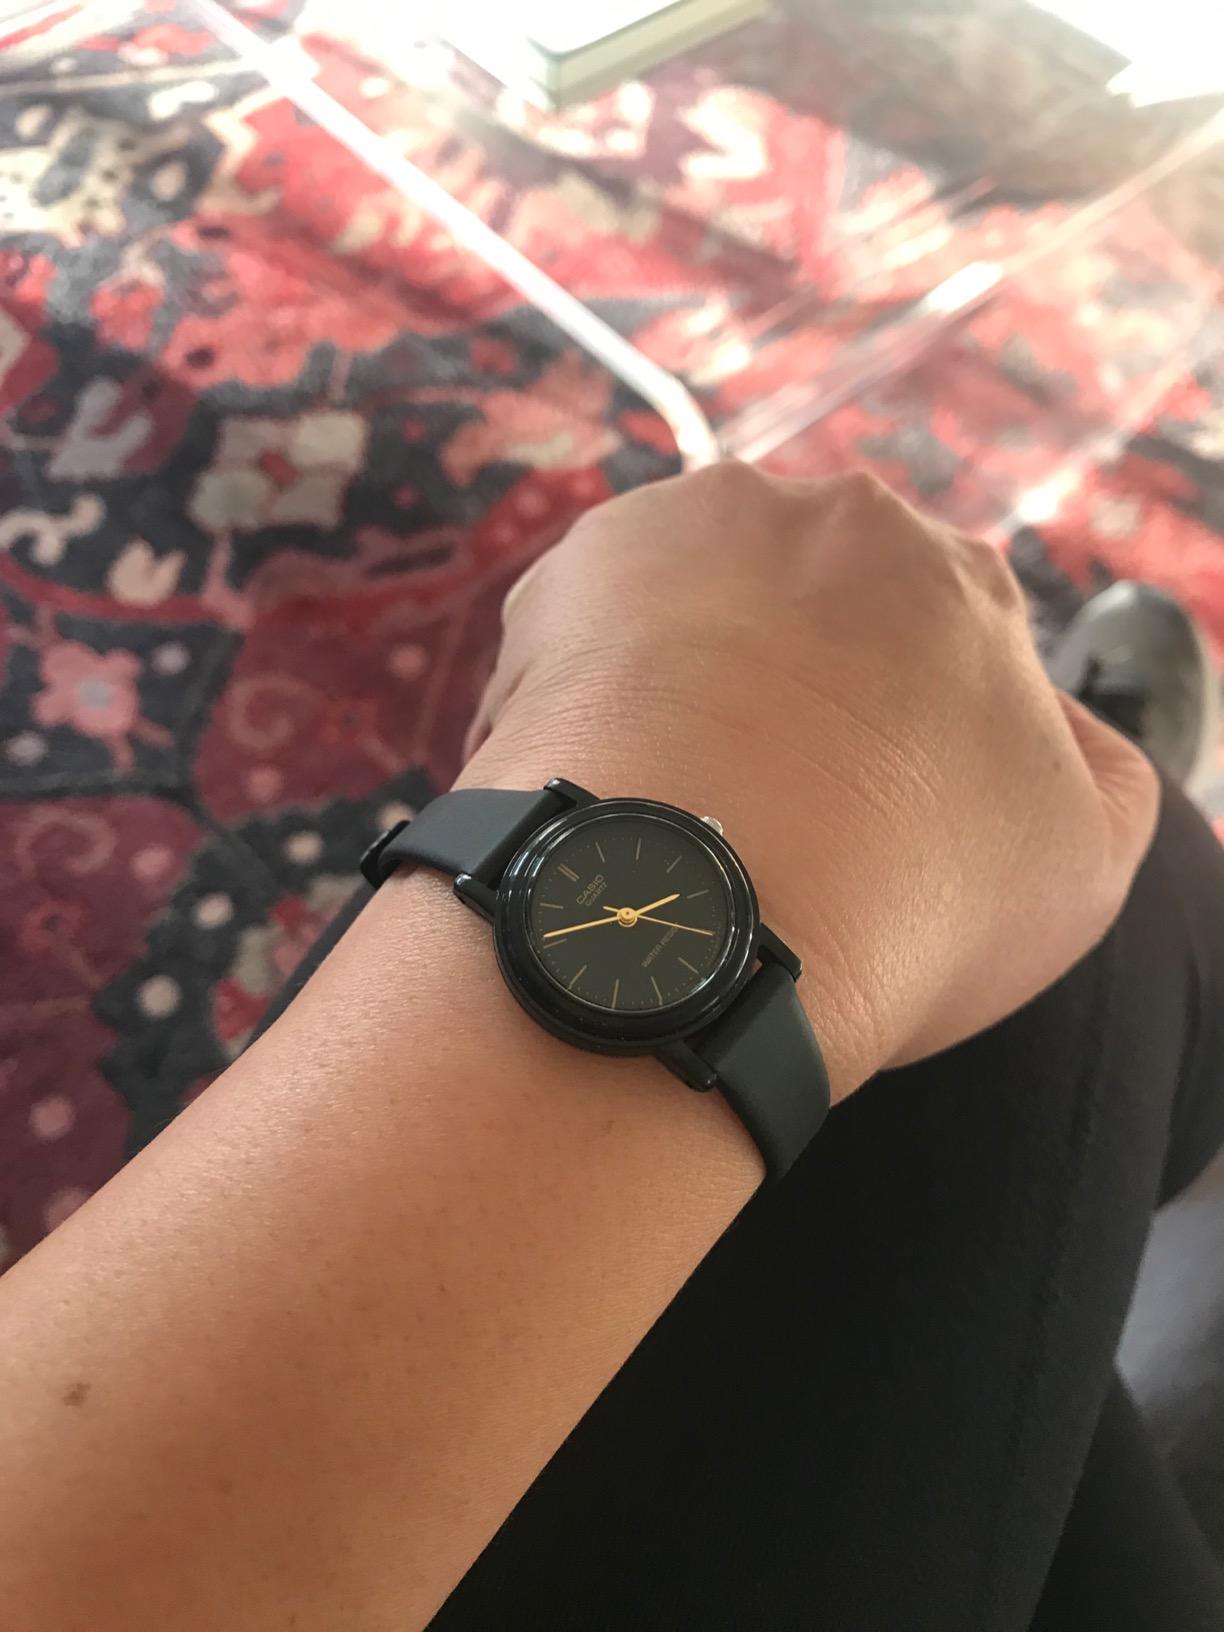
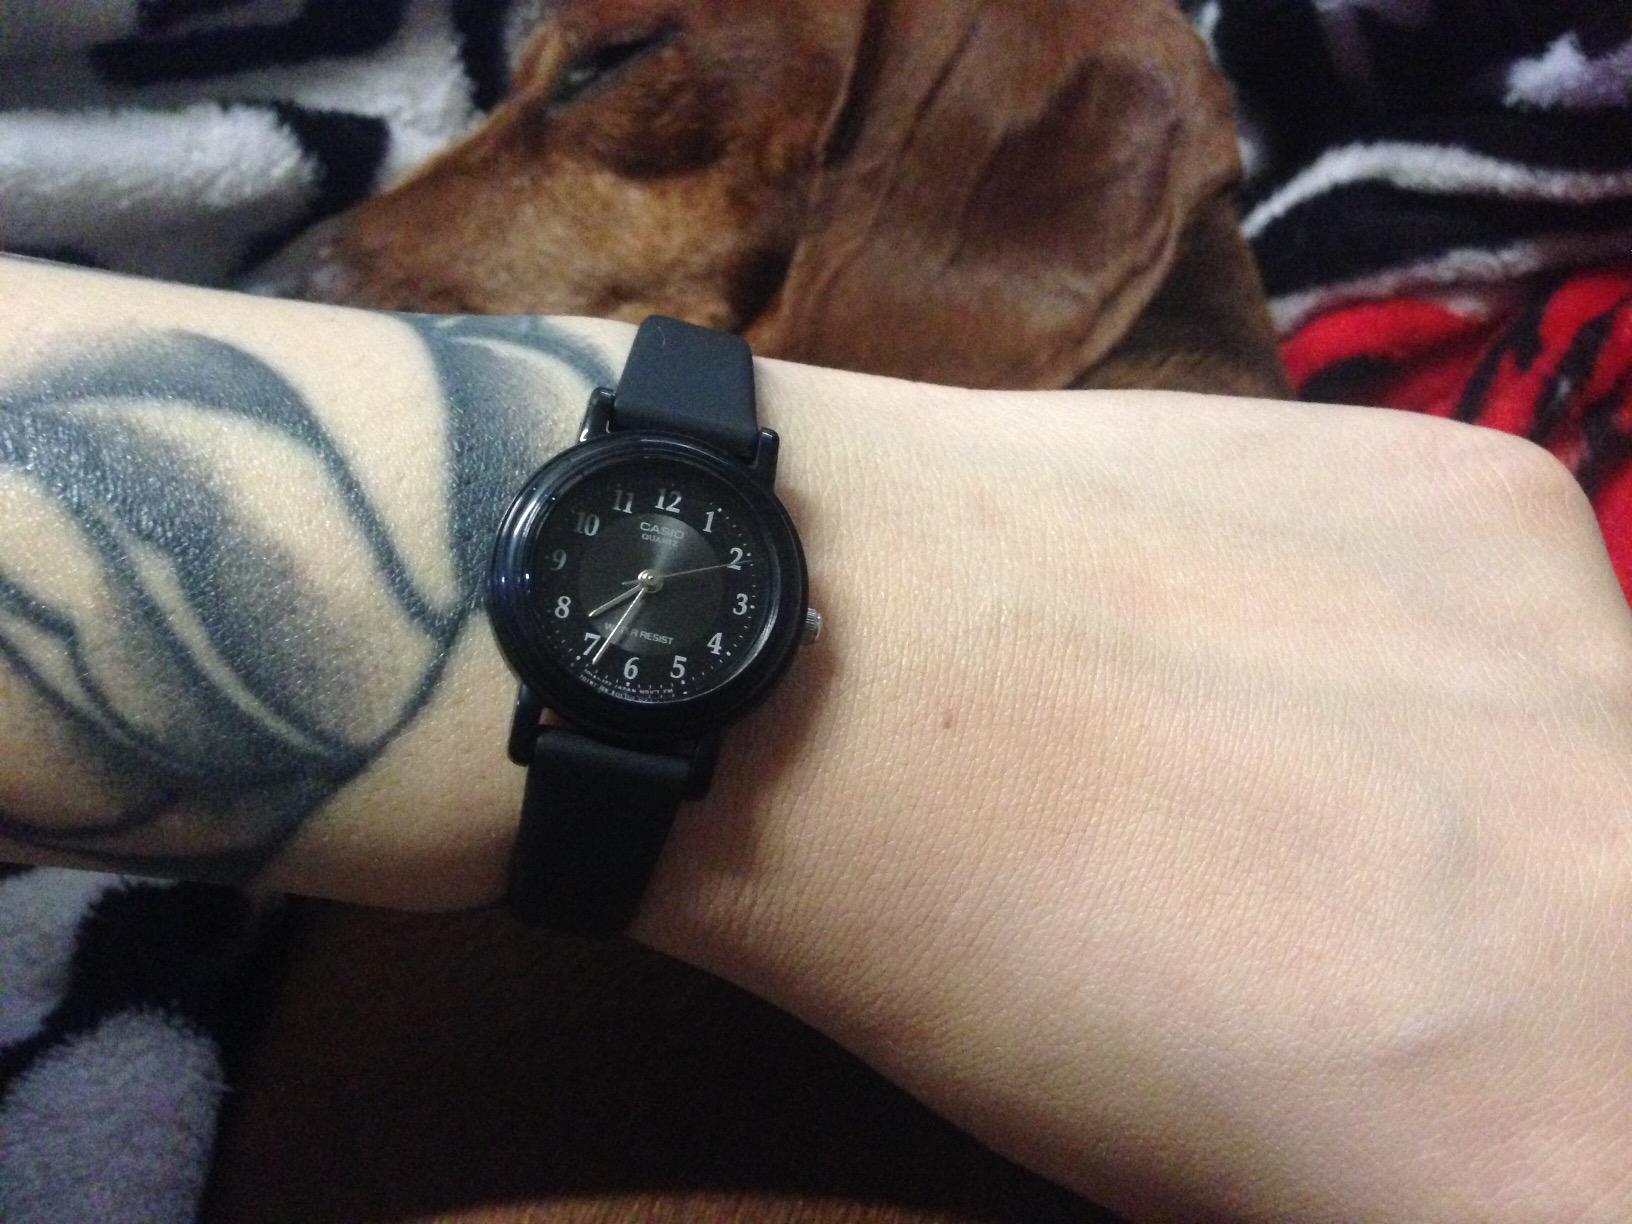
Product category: accessories_watch
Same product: no